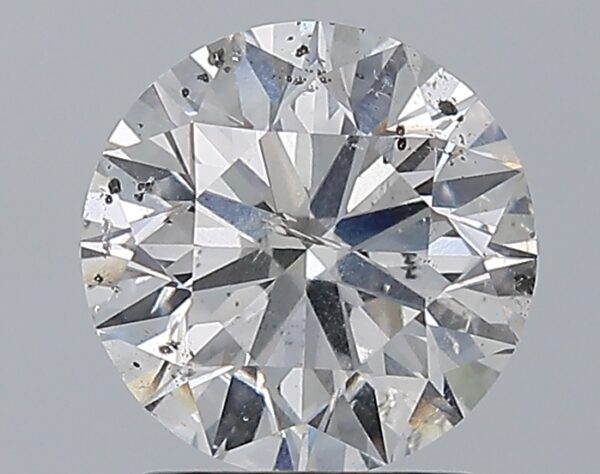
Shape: round
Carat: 2
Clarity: SI2
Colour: E
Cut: EX
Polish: EX
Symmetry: EX
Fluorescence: ST
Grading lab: HRD
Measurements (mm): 8.01 x 8.07 x 5.02